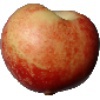
Label: Nectarine 1